2015 Tour de France, Stage 1 to Stage 11

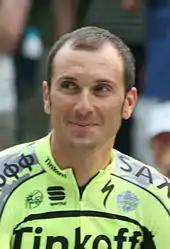
's Ivan Basso, pictured here at the Tour's team presentation, quit the race on the first rest day after being diagnosed with testicular cancer.

The peloton headed out of Rennes with racing officially starting at Montgermont, heading north-west to Bécherel, west to Saint-Méen-le-Grand, and then north-west again to Plénée-Jugon. This was followed by the category 4 "Col du Mont Bel-Air" and an intermediate sprint at Moncontour. The race then headed south through Loudéac to Rohan and turned west to Neulliac. The peloton continued to Mûr-de-Bretagne, travelling through the commune before arriving at the final climb for the day. The category 3 climb of Mûr-de-Bretagne, up to the finish line, was at a gradient of 6.9%.